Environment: real
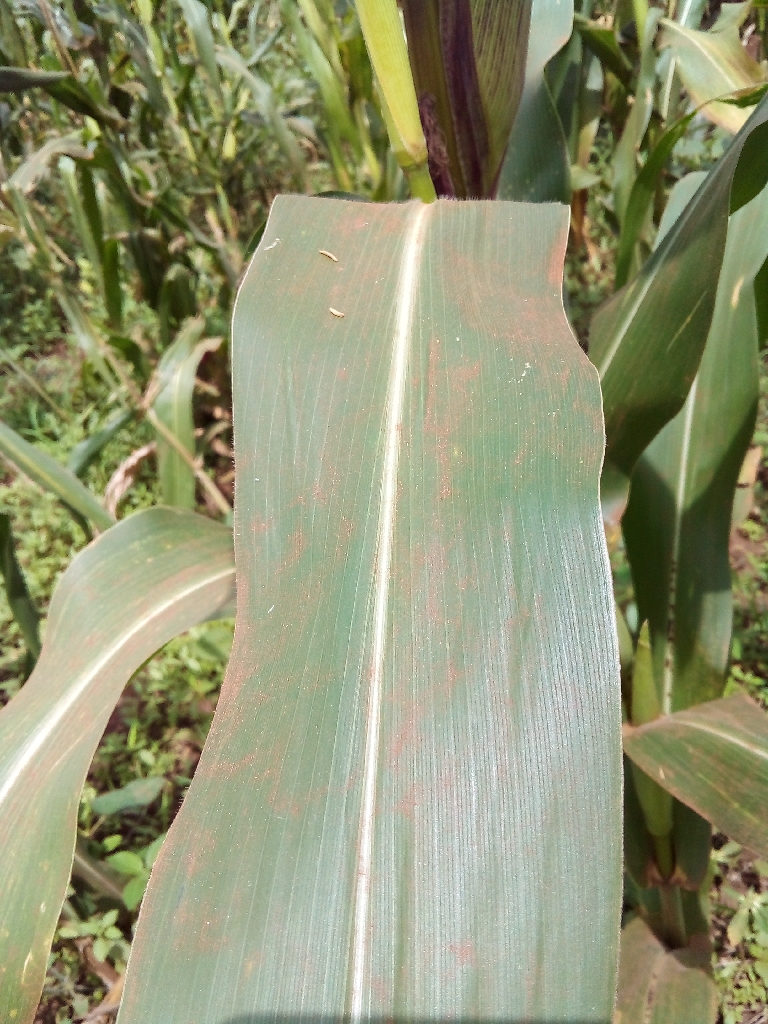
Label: healthy